Luminous (group)

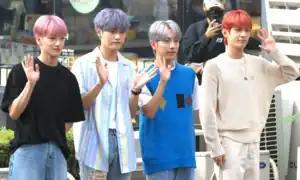
Luminous in August 2022L–R: Youngbin, Woobin, Suil, and Steven.

Luminous (stylized in all caps) was a South Korean Korean boy band formed and managed by SE Group Entertainment (formerly Barunson WIP). The group consisted of four members: Youngbin, Suil, Steven, and Woobin. They debuted on September 9, 2021, with the extended play (EP) "Youth" and disbanded on February 9, 2025.